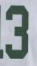
Number: 3